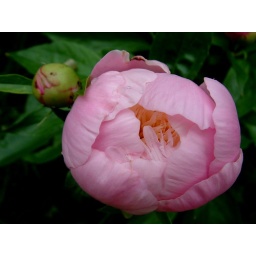
The yellow irises were raised by someone at Mom's church. The pink peony is from Mom's yard.